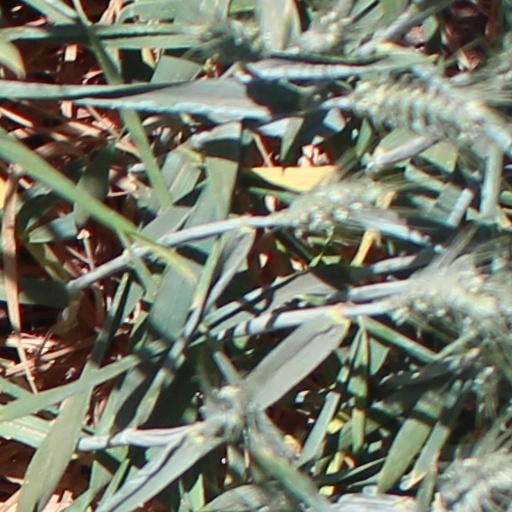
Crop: wheat